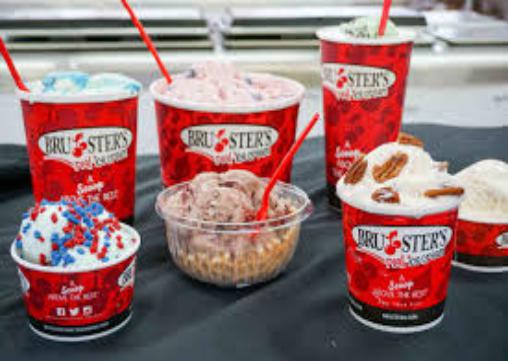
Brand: Bruster's Ice Cream
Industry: Food